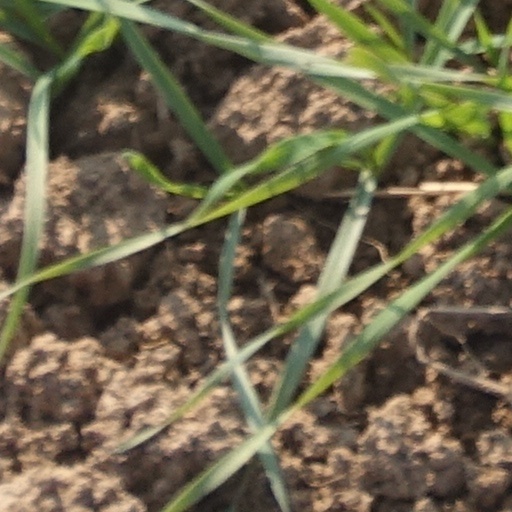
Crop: wheat